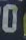
Number: 0